History of the LED

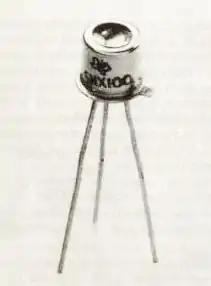
A 1962 Texas Instruments SNX-100 GaAs LED contained in a TO-18 transistor metal case

In 1936, Georges Destriau observed that electroluminescence could be produced when zinc sulphide (ZnS) powder is suspended in an insulator and an alternating electrical field is applied to it. In his publications, Destriau often referred to luminescence as Losev-Light. Destriau worked in the laboratories of Madame Marie Curie, also an early pioneer in the field of luminescence with research on radium.